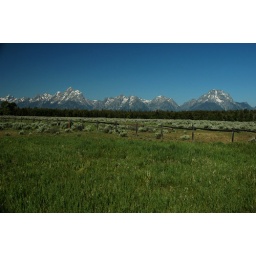
Tetons over field with fence 2. Yellowstone -Solo (DSC_2903)